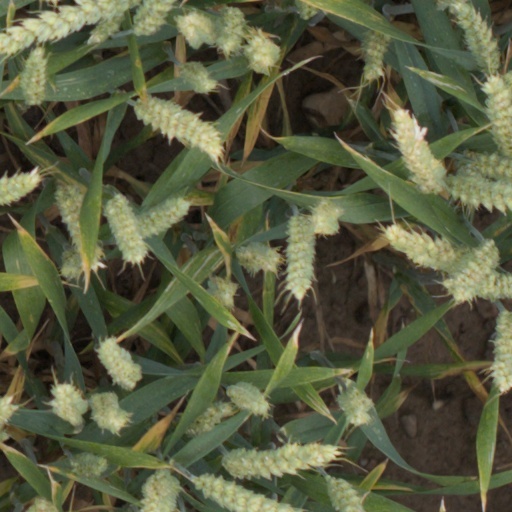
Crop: wheat